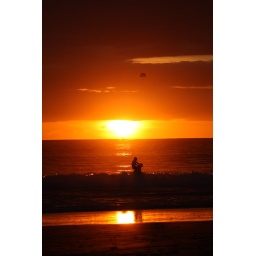
Activities in the sky and in the water in Manuel Antonio during sunset.